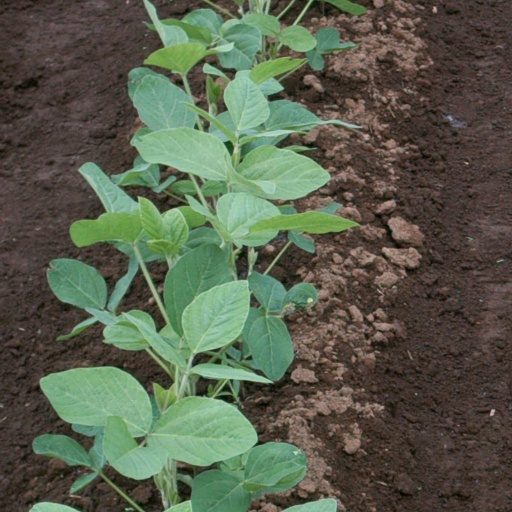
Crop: soybean